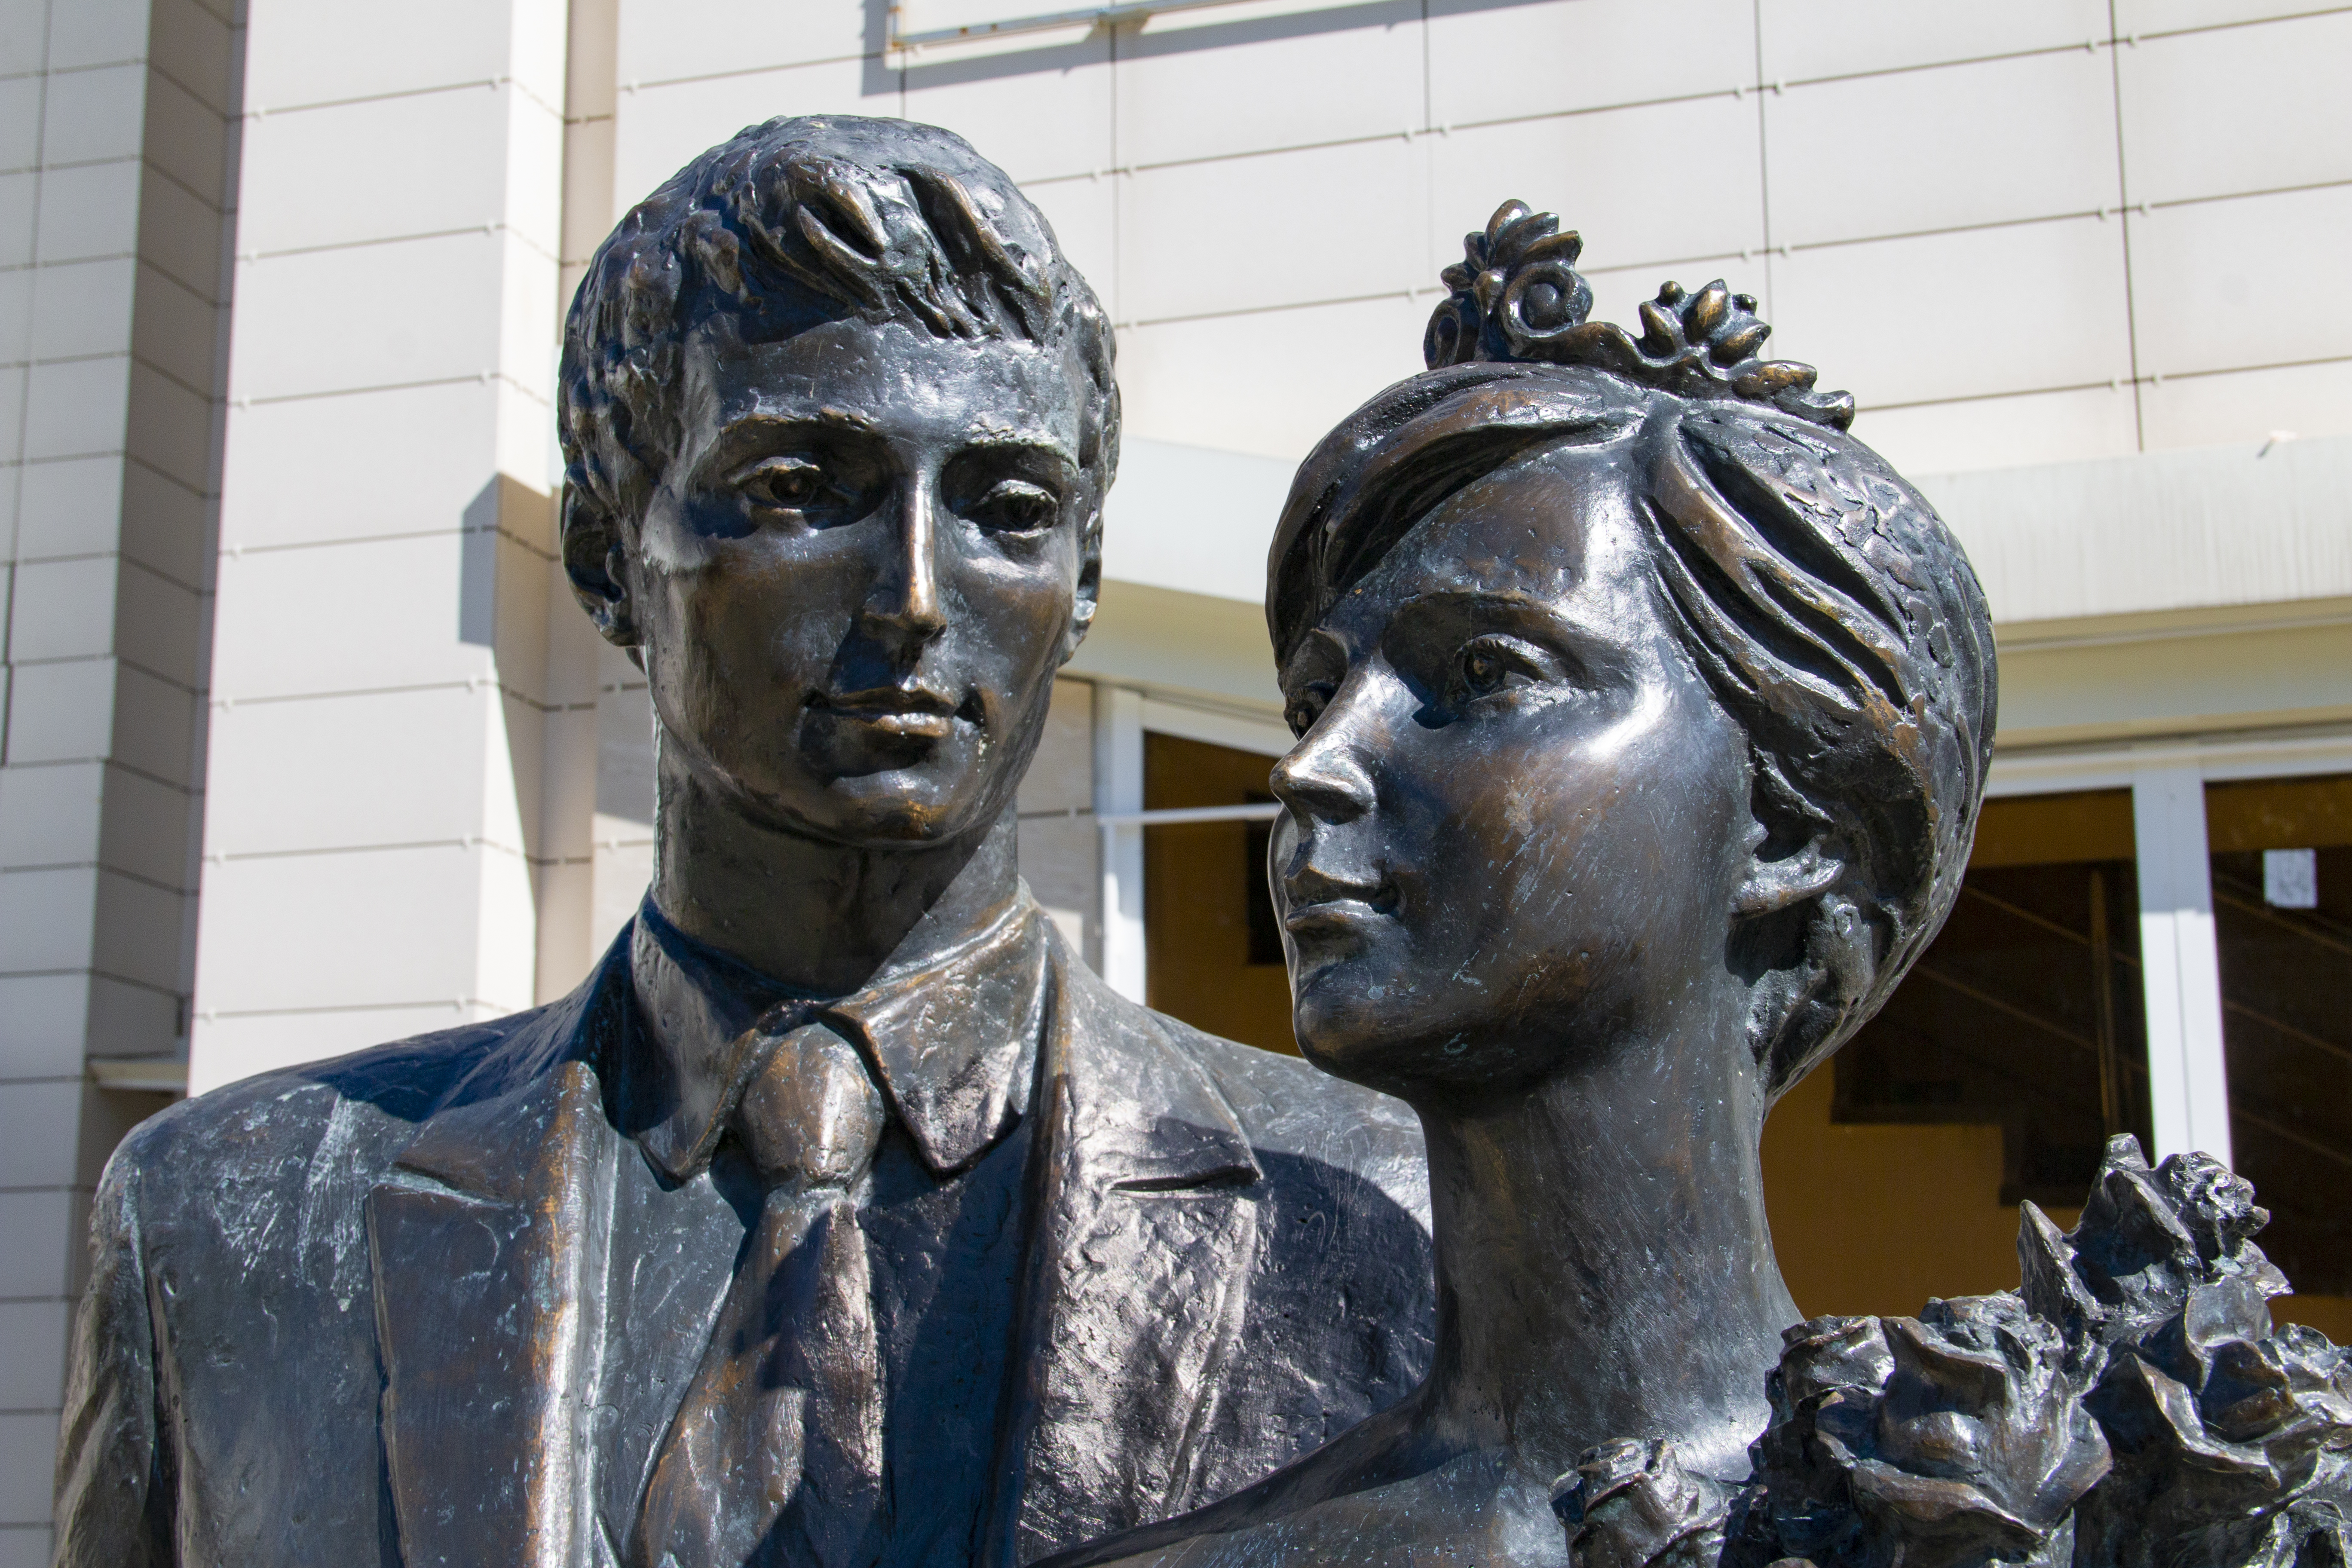
couple, wedding, newlyweds, monument, marriage, love, bride, groom, sculpture, statue, art, classical sculpture, bronze sculpture, bronze, metal, nonbuilding structure, memorial, stone carving, artwork